Burke and Wills expedition

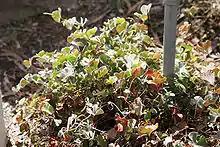
Aboriginal people fed the explorers seedcakes made from the sporocarps of this plant, nardoo

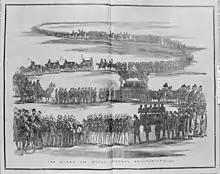
The Burke and Wills funeral procession

Brahe blazed two trees at Camp 65. Located on the banks of Cooper Creek, both are coolibahs ("Eucalyptus coolabah" formerly "Eucalyptus microtheca") and both are estimated to be at least 250 years old. One tree has two blazes on it; one denoting the date of arrival and the date of departure "DEC-6-60" carved over "APR-21-61" and the other showing the initial "B" (for Burke) carved over the Roman numerals for (camp) 65; "B" over "LXV". The date blaze has grown closed and only the camp number blaze remains visible today. On an adjacent smaller tree, Brahe carved the instruction to "DIG". The exact inscription is not known, but is variously recalled to be "DIG", "DIG under", "DIG 3 FT N.W.", "DIG 3FT N.E." or "DIG 21 APR 61".